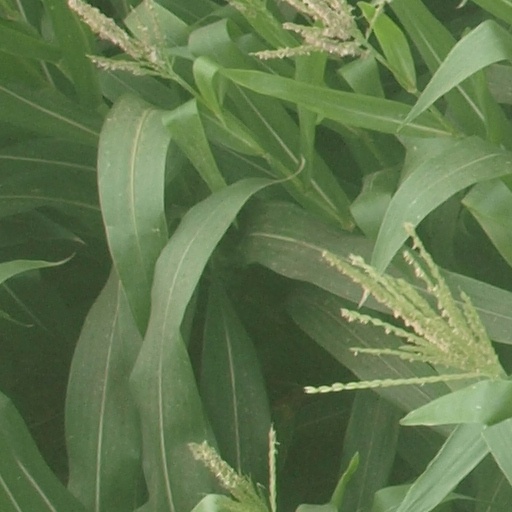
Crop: maize; corn